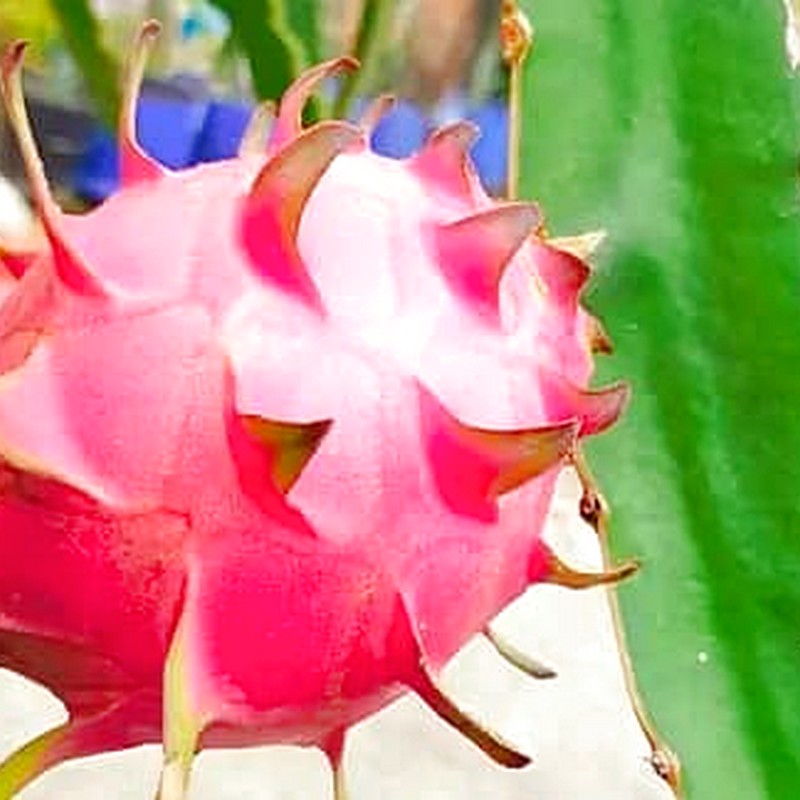
Label: Fresh Dragon Fruit